Libertas Netherlands

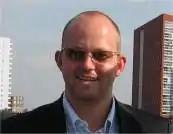
Alexander Brom

Ganleys registration with the Dutch Electoral Council ("Kiesraad") to allow "Libertas Nederland" to run in the 2009 elections in the Netherlands was successful.